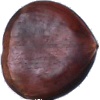
Label: chestnut